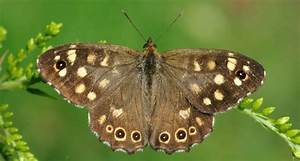
Label: butterfly